Meatless Monday

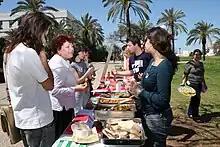
A Meatless Monday event in Israel in 2010

Meatless Monday and Meat-Free Monday are international campaigns that encourage people to not eat meat on Mondays to improve their health and the health of the planet.